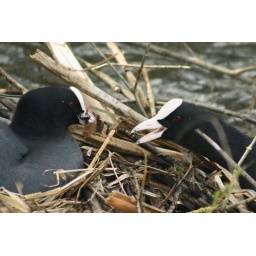
These coots were building a nest in the small lake at the Welsh Botanical Gardens.